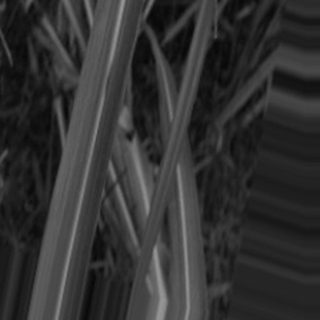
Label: sugarcane_bacterial_blight